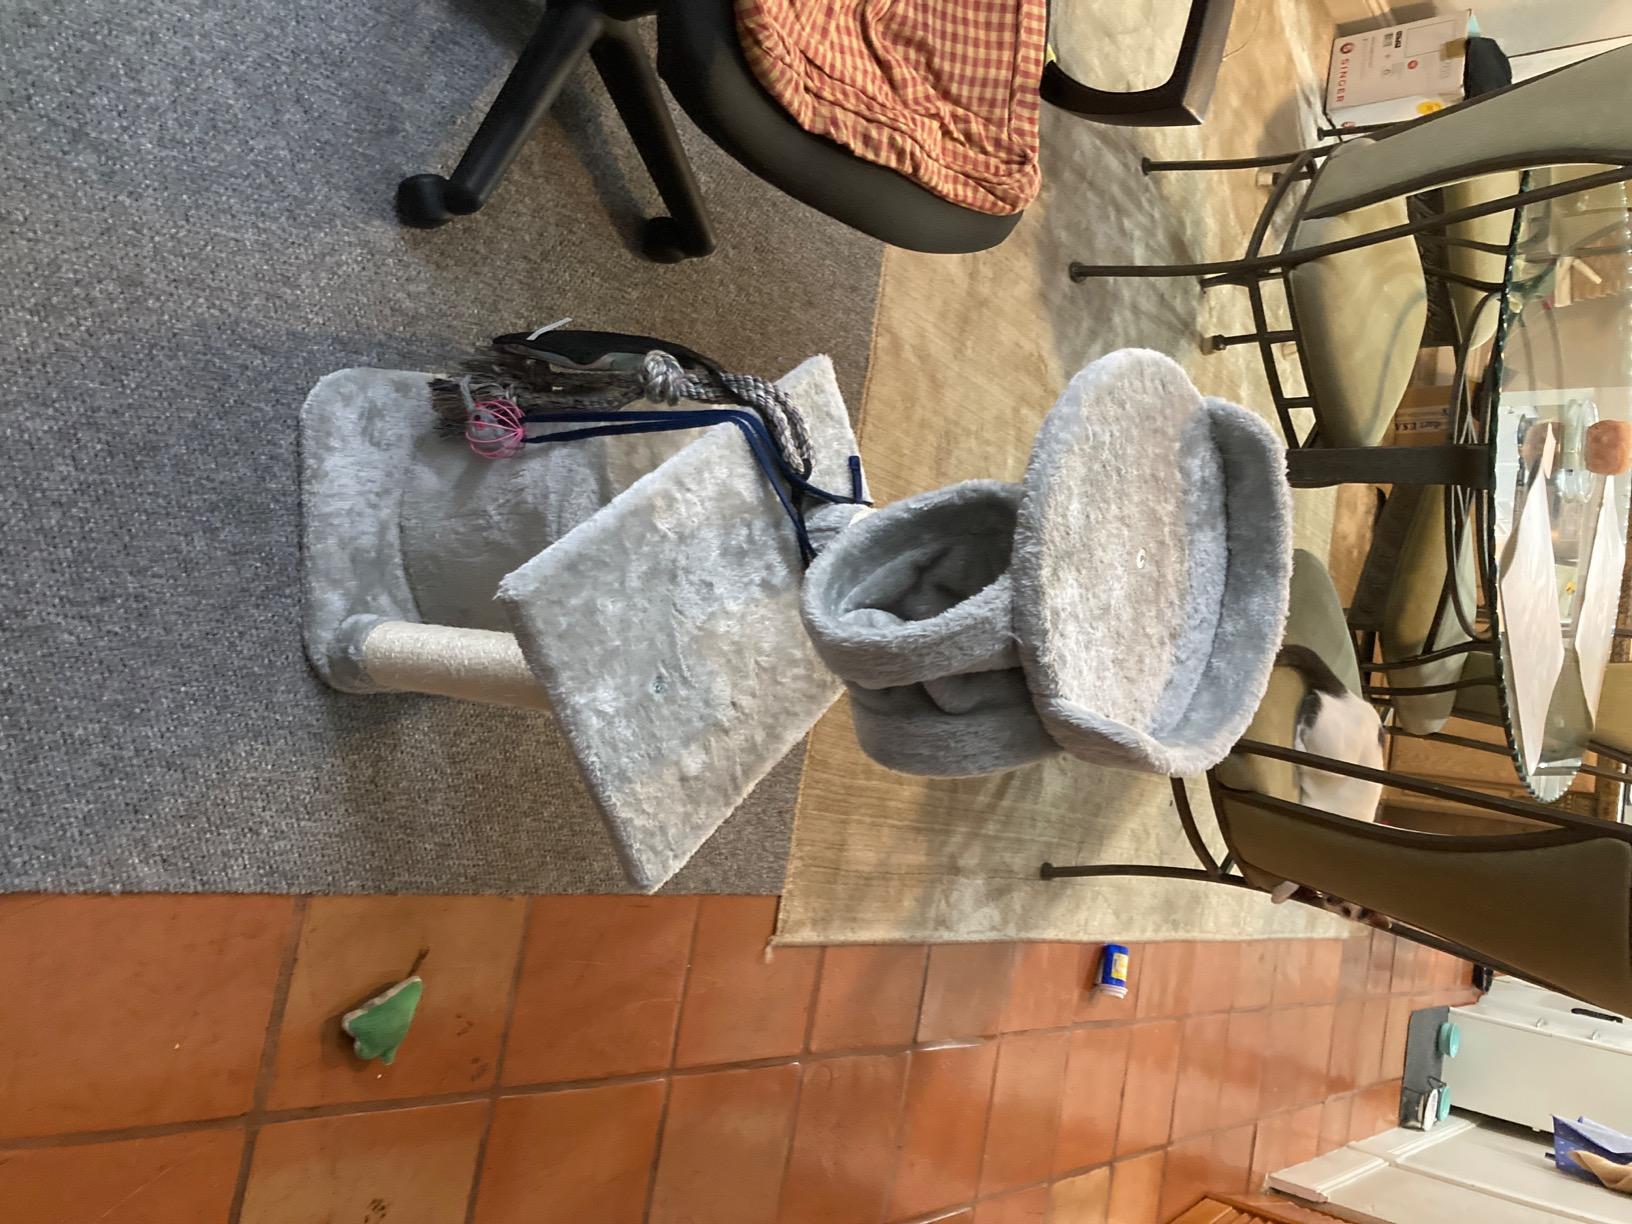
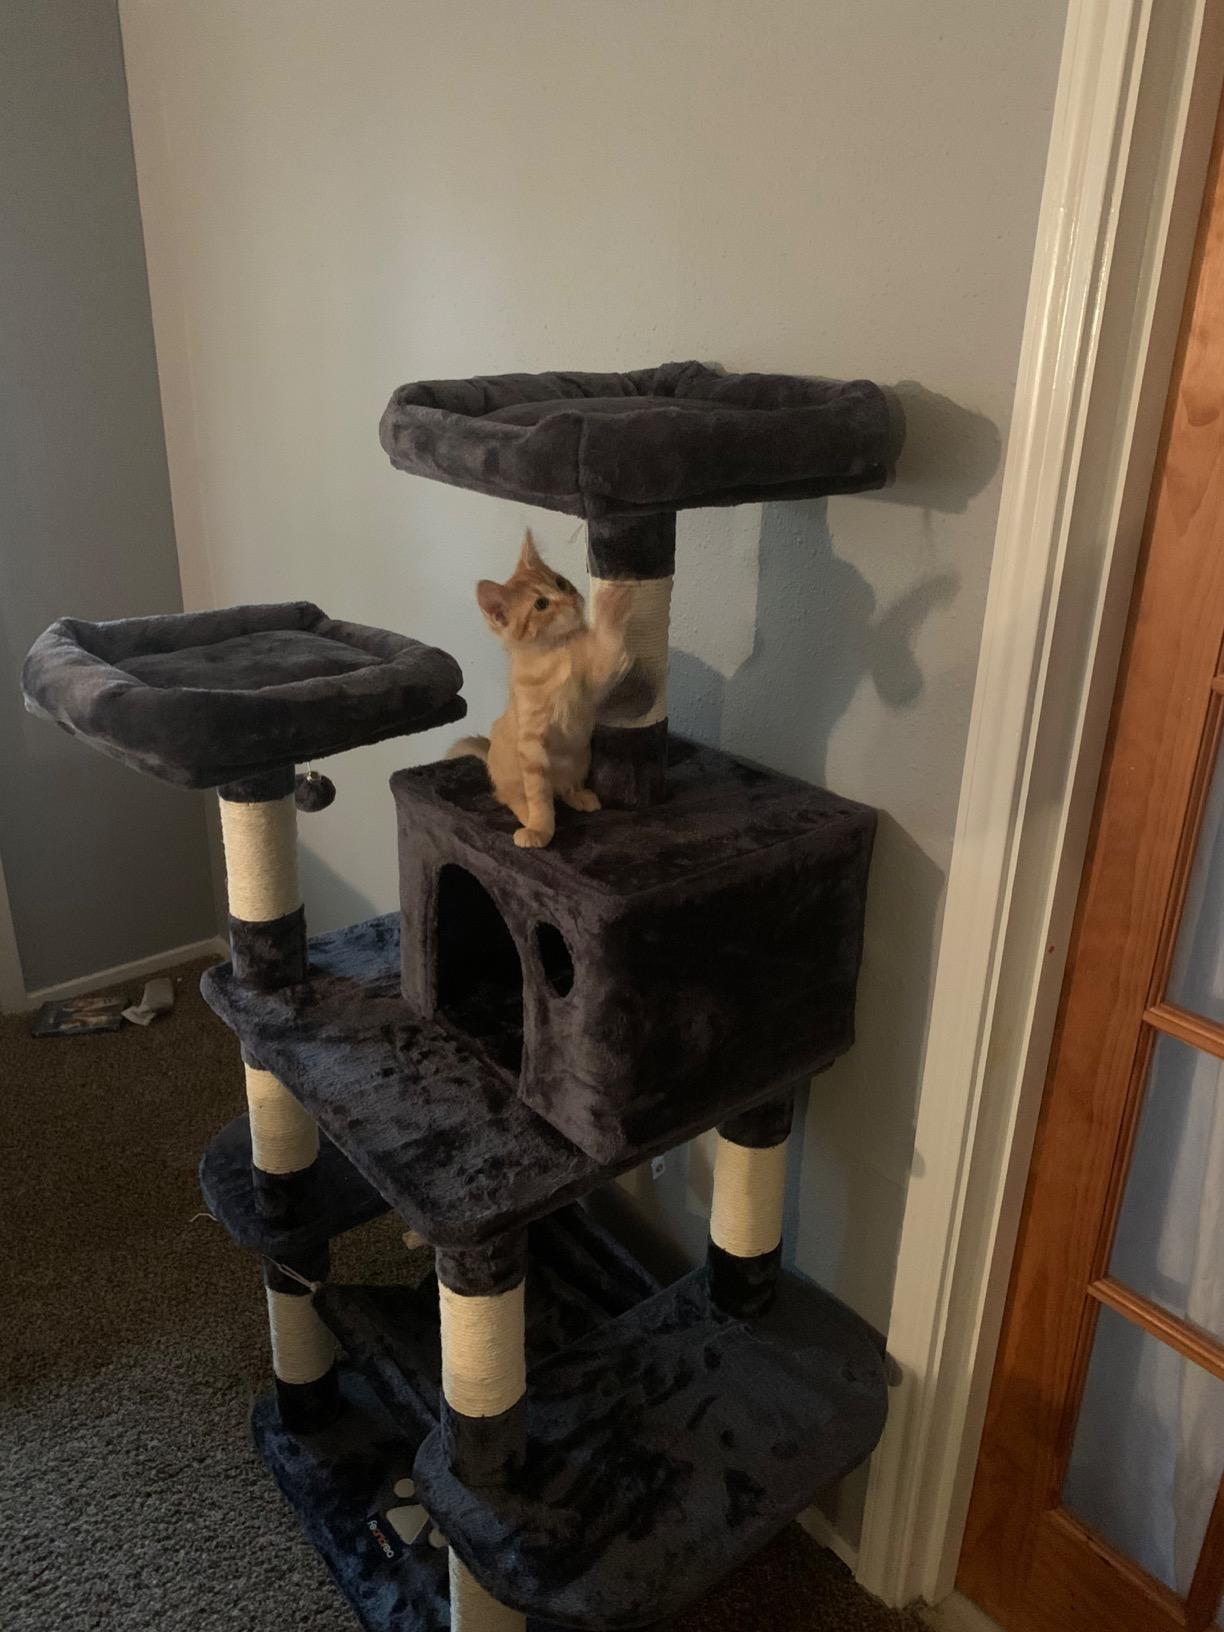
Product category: items_cat tree
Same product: no